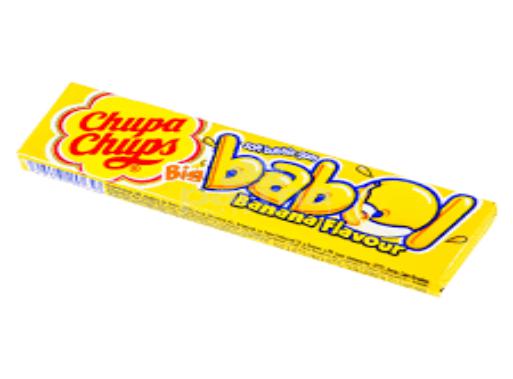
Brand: BigBabol
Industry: Food